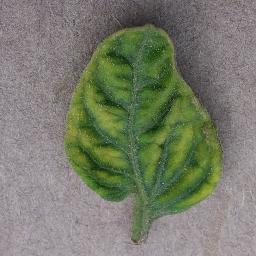
Label: Tomato___Tomato_Yellow_Leaf_Curl_Virus